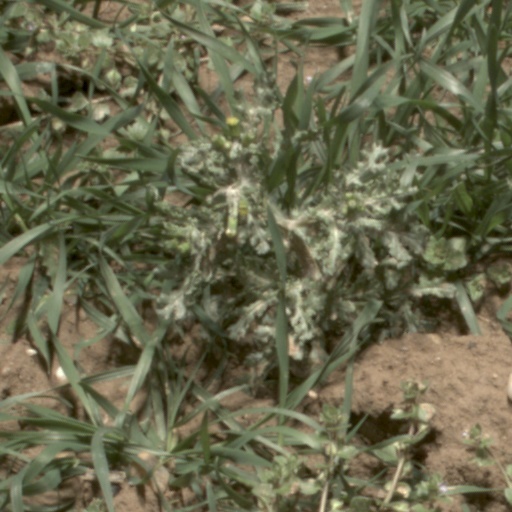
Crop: wheat